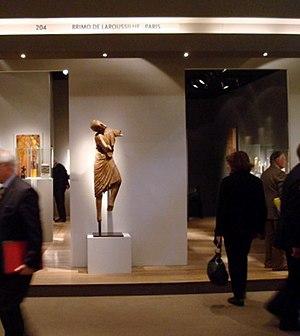
The European Fine Art Fair est un important et prestigieux salon d'art et d'antiquités organisé depuis 1988 à Maastricht, au MECC.